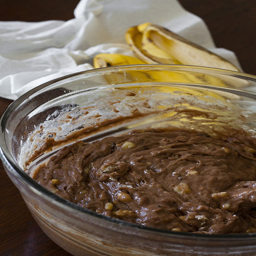
Glass bowl of peanut butter and a banana peel.
A bowl of batter sitting on a table next to a banana peel and a napkin.
A mixture of some kinds of foods is sitting in the bowl.
A chocolate and banana cake mixture in a glass bowl
A bowl of chocolate and a banana peel.